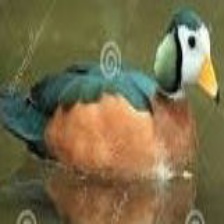
Species: AFRICAN PYGMY GOOSE
Scientific name: NETTAPUS AURITUS
ImageNet parent category: goose